Ginseng tea

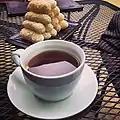
Insam-cha and yugwa

Ginseng tea, or insam-cha ("insam" means ginseng and "cha" means tea in Korean), is a traditional Korean tea made with ginseng. While it is called a tea, ginseng tea does not contain tea leaves. It is a herbal tea infusion made out of the ginseng plant's root.